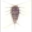
Label: cockroach